Polish–Swedish War (1600–1611)

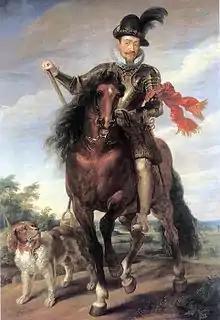
Sigismund III of Poland, by Rubens

Thus, the Commonwealth was forced to fight on two fronts, as its armies were also needed south to deal with the Moldavian Magnate Wars, and Swedish forces quickly gained 3:1 numerical superiority. In the beginning of the war, in 1600, although a Commonwealth army under Krzysztof Mikołaj "Piorun" Radziwiłł striking first was able to deal the Swedish forces several defeats in the open fields, Swedes took control not only of Estonia, but of most of Livonia, the Commonwealth territory south of Estonia (the entire region was known in Poland as "Inflanty"). The Polish parliament, the Sejm, reacted by increasing funds for the army and recalling forces and commanders from the southern front (deemed less important as most of that war took place outside Commonwealth territory) to the threatened north.